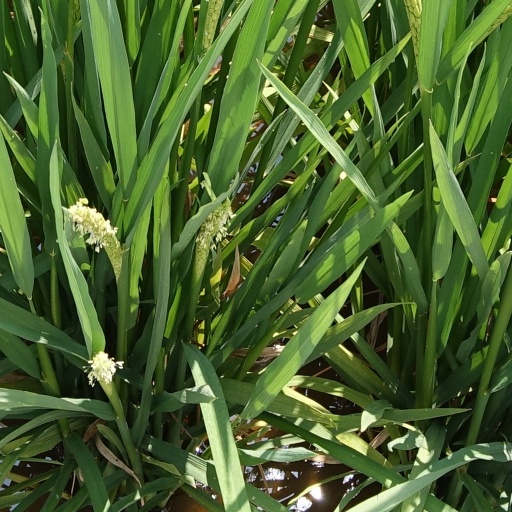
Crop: rice